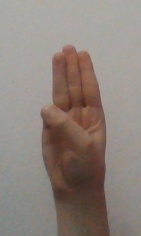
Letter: thaa